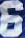
Number: 6